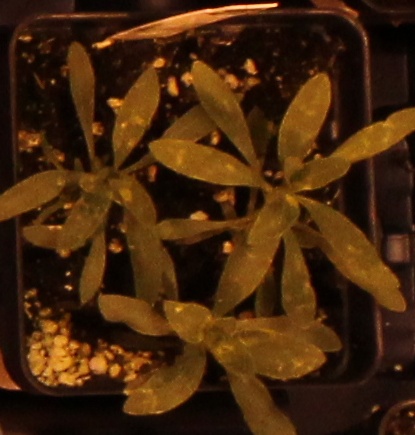
Label: Kochia